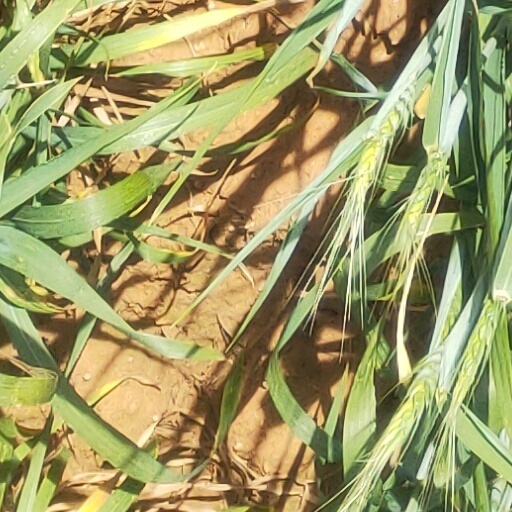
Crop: wheat